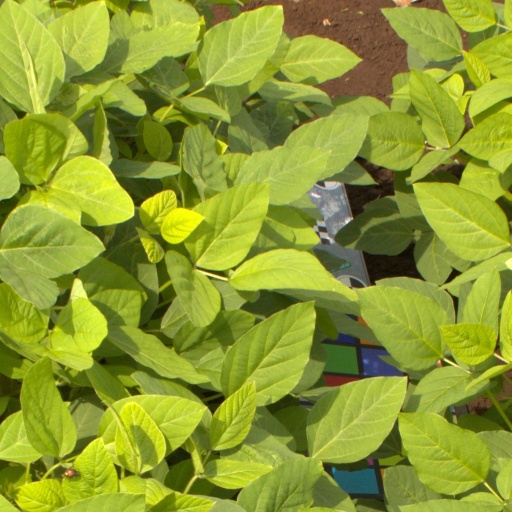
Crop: soybean